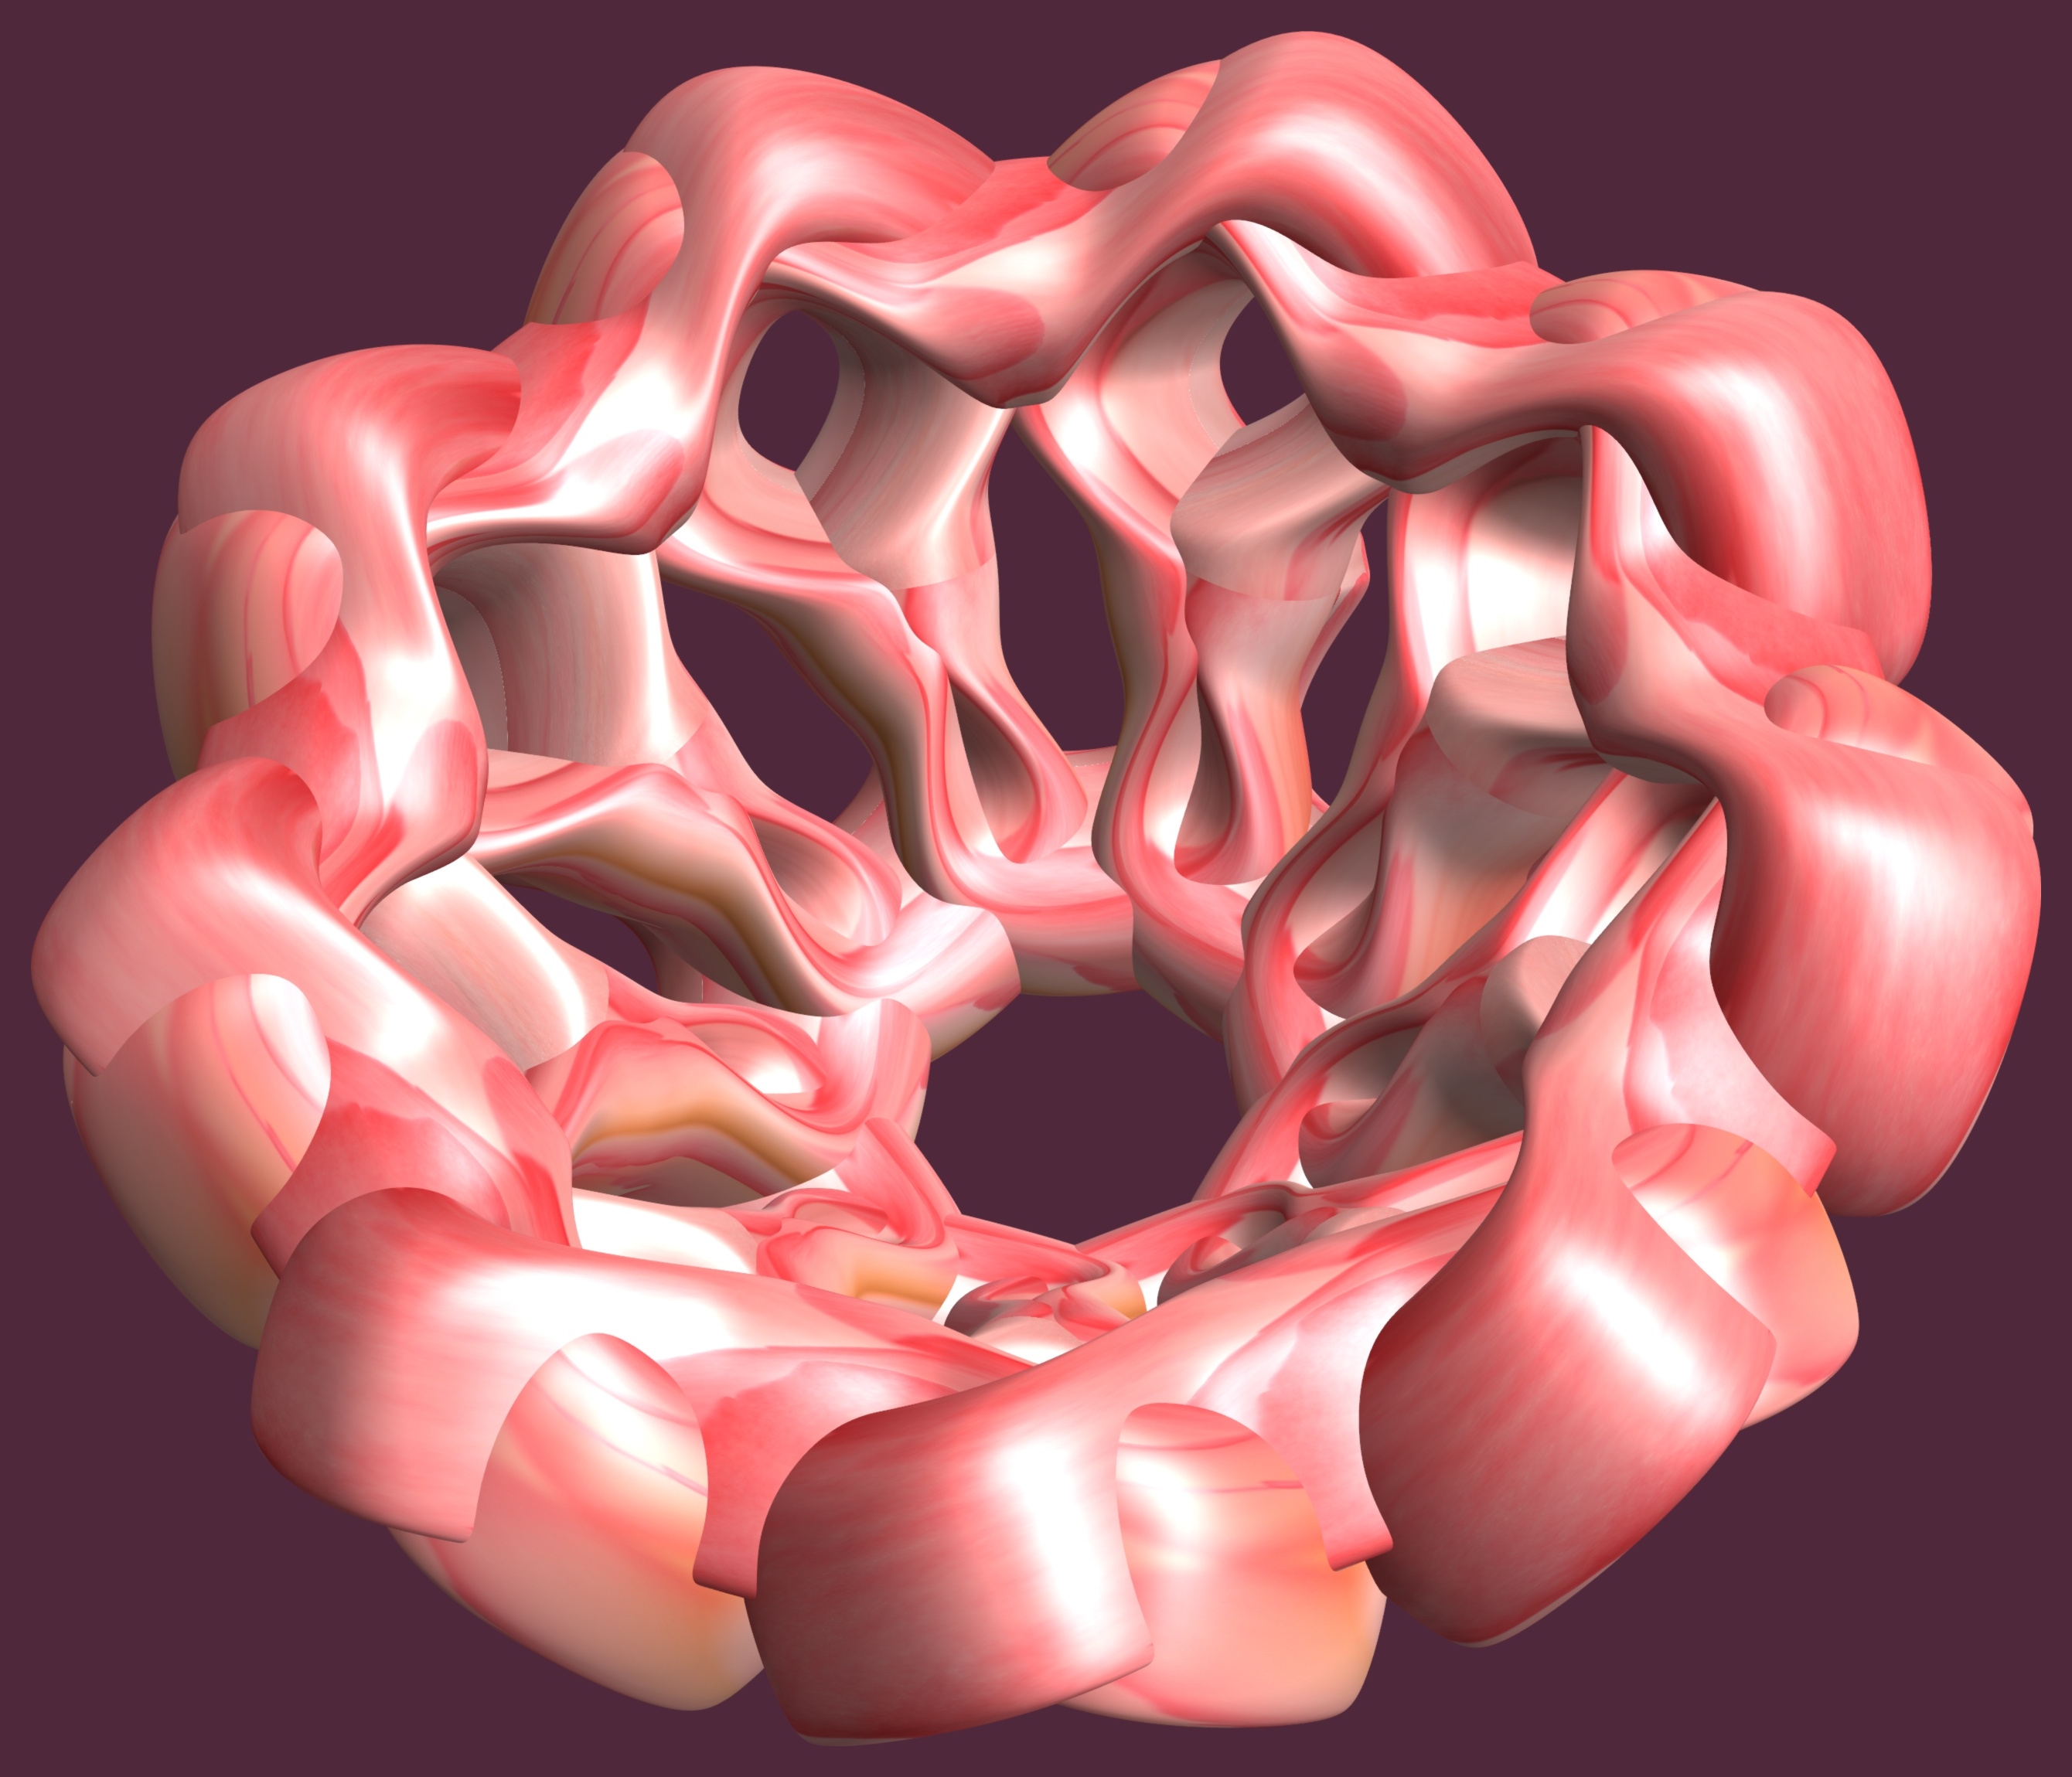
hand, structure, texture, petal, heart, pattern, ear, muscle, mouth, chest, human body, font, illustration, design, symmetry, 3d, graphic, organ, torus, mathematica, cg, parametricplot3d, code, program, algorithm, mapping, valentine's day, sense